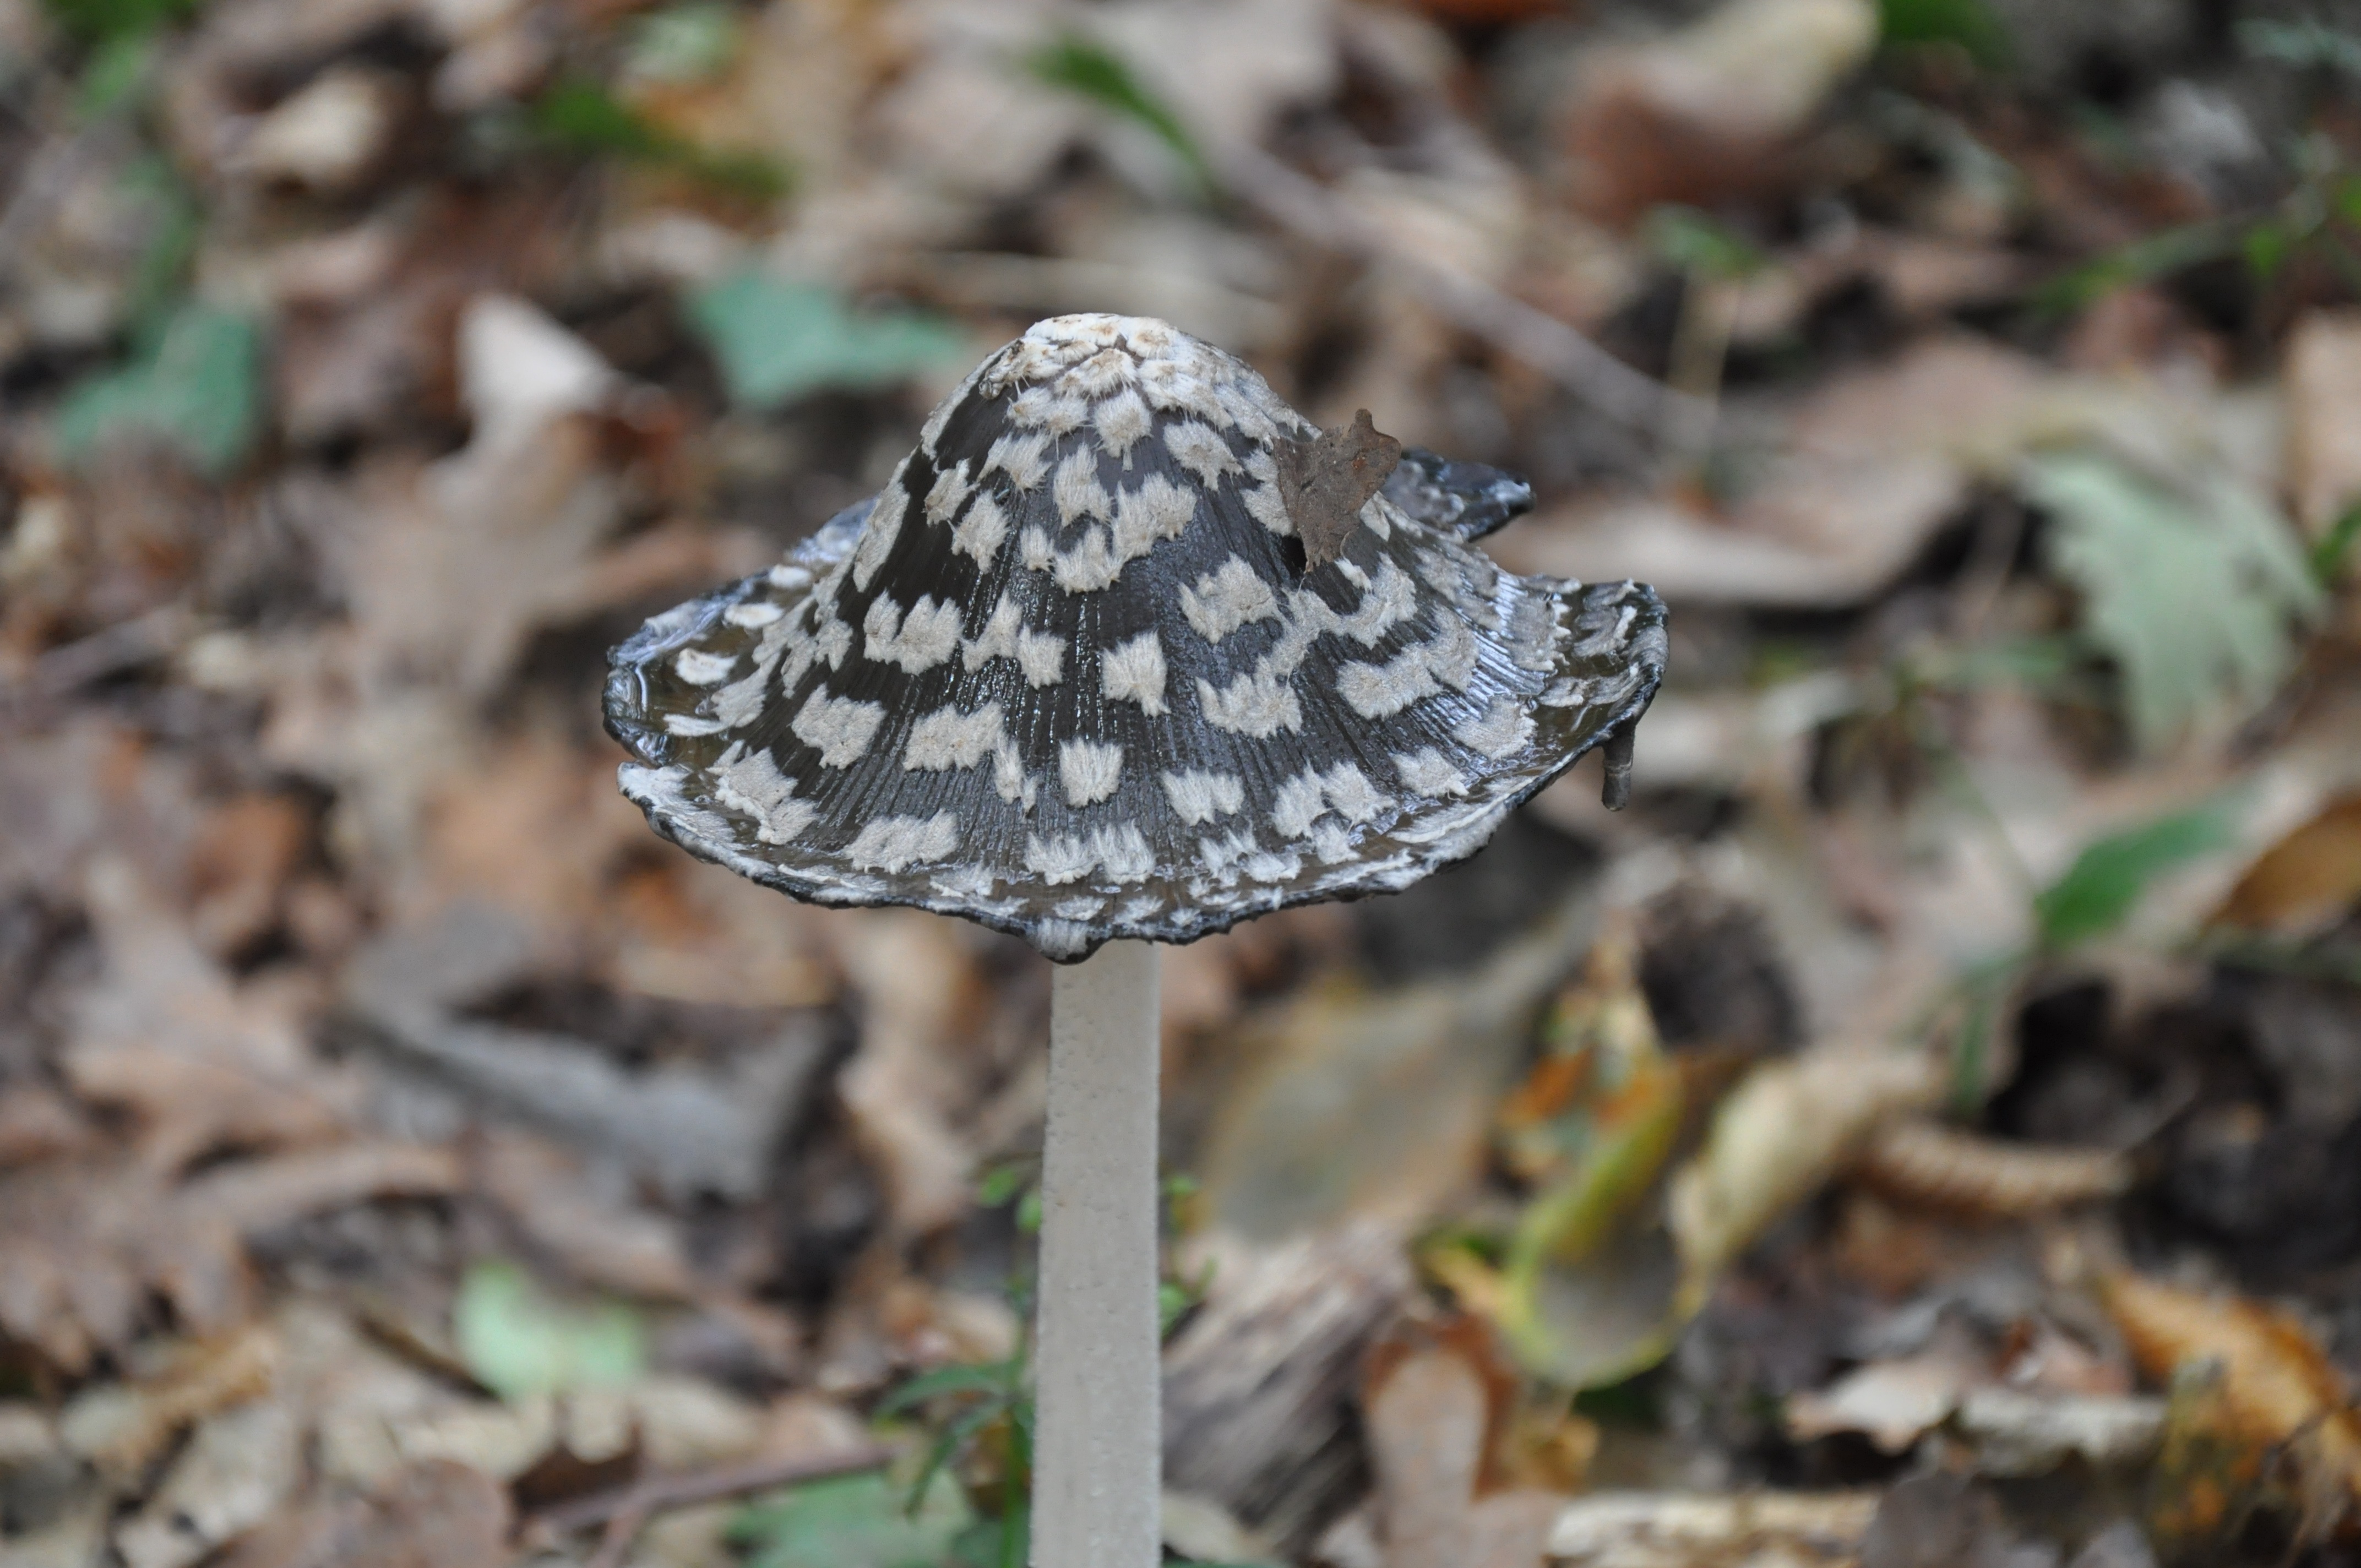
nature, forest, leaf, flower, insect, autumn, botany, mushroom, flora, fauna, fungus, woodland, macro photography, edible mushroom